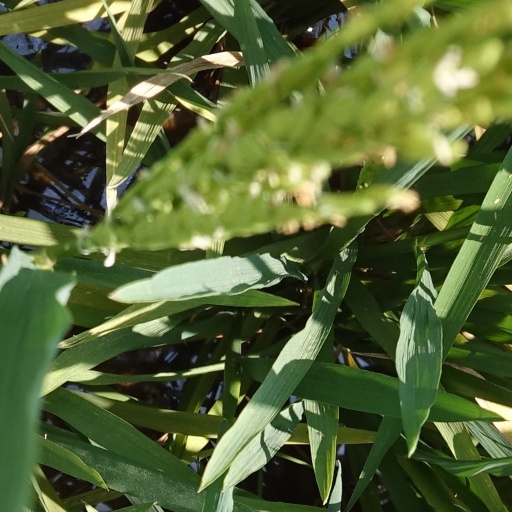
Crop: rice